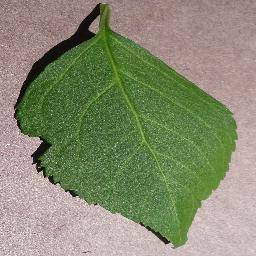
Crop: cherry
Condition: (including_sour)_healthy